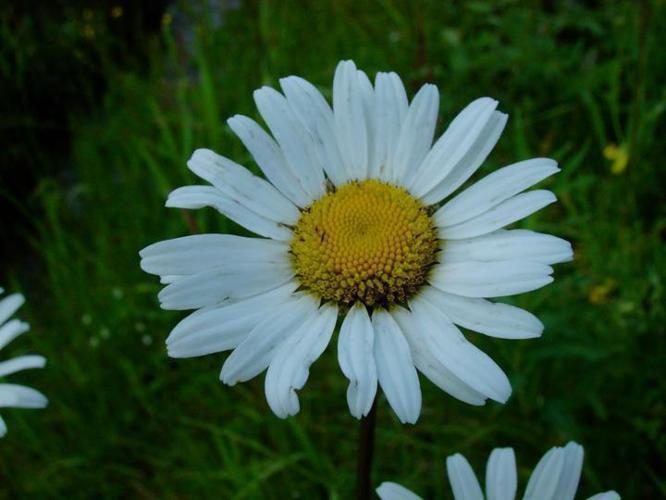
Label: oxeye daisy